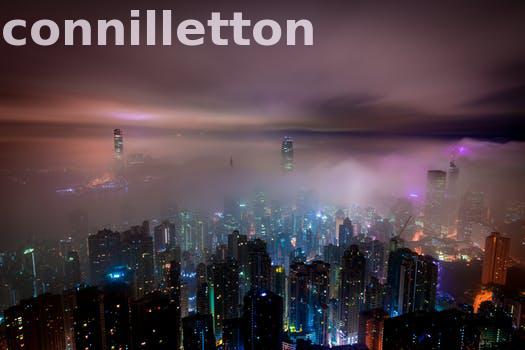
Label: Watermark